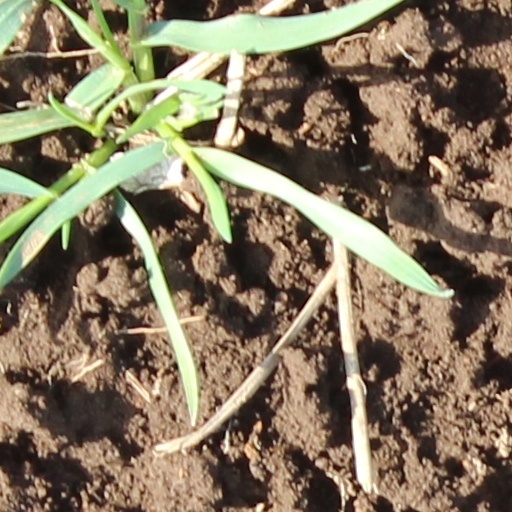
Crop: wheat